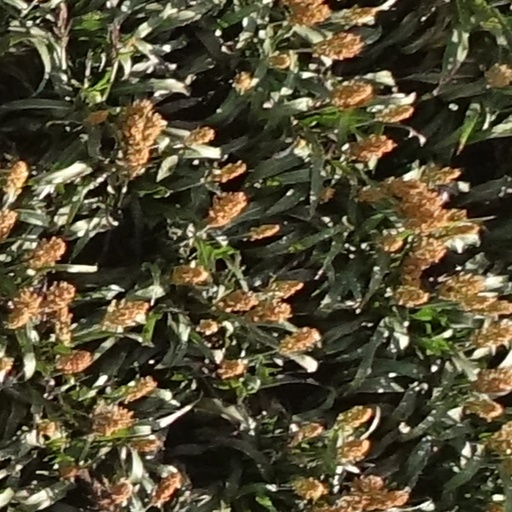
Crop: sorghum